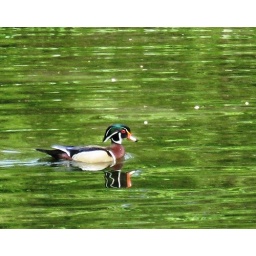
Wood duck in full dress